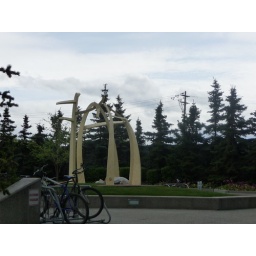
Sitting in the van outside Trav's office while he ran up to get something...